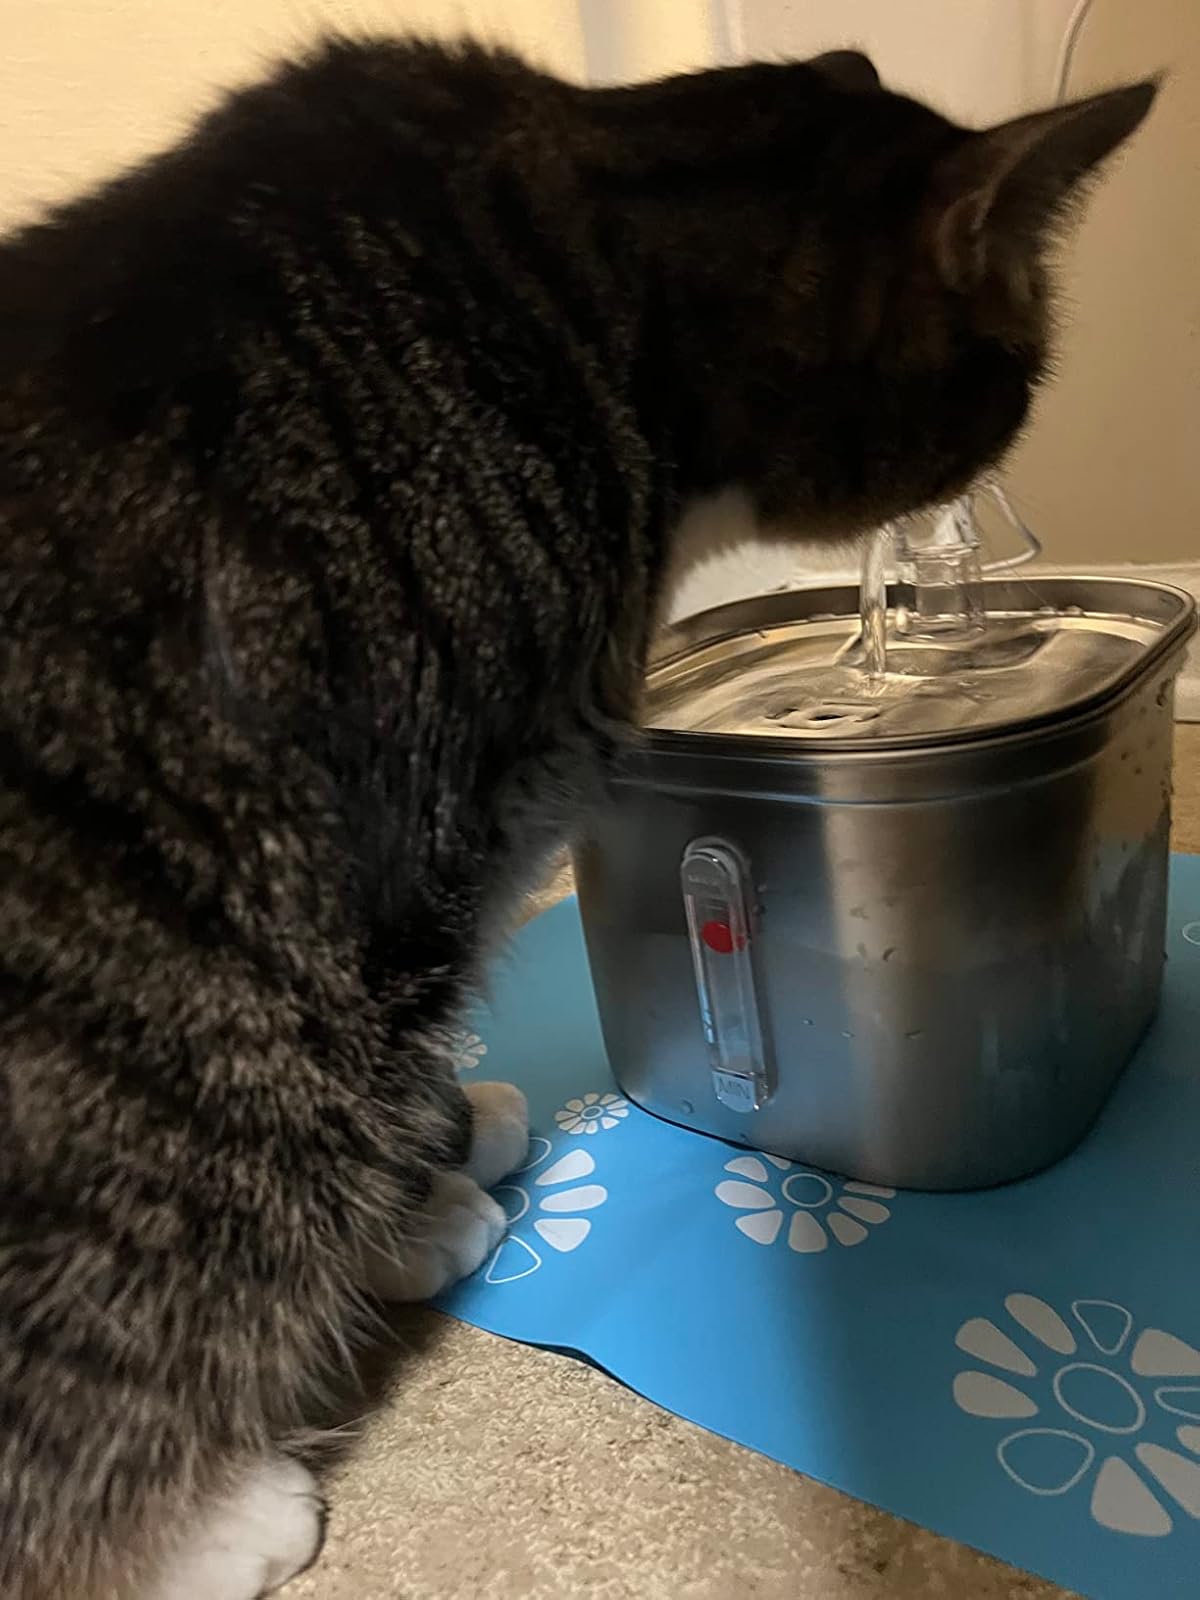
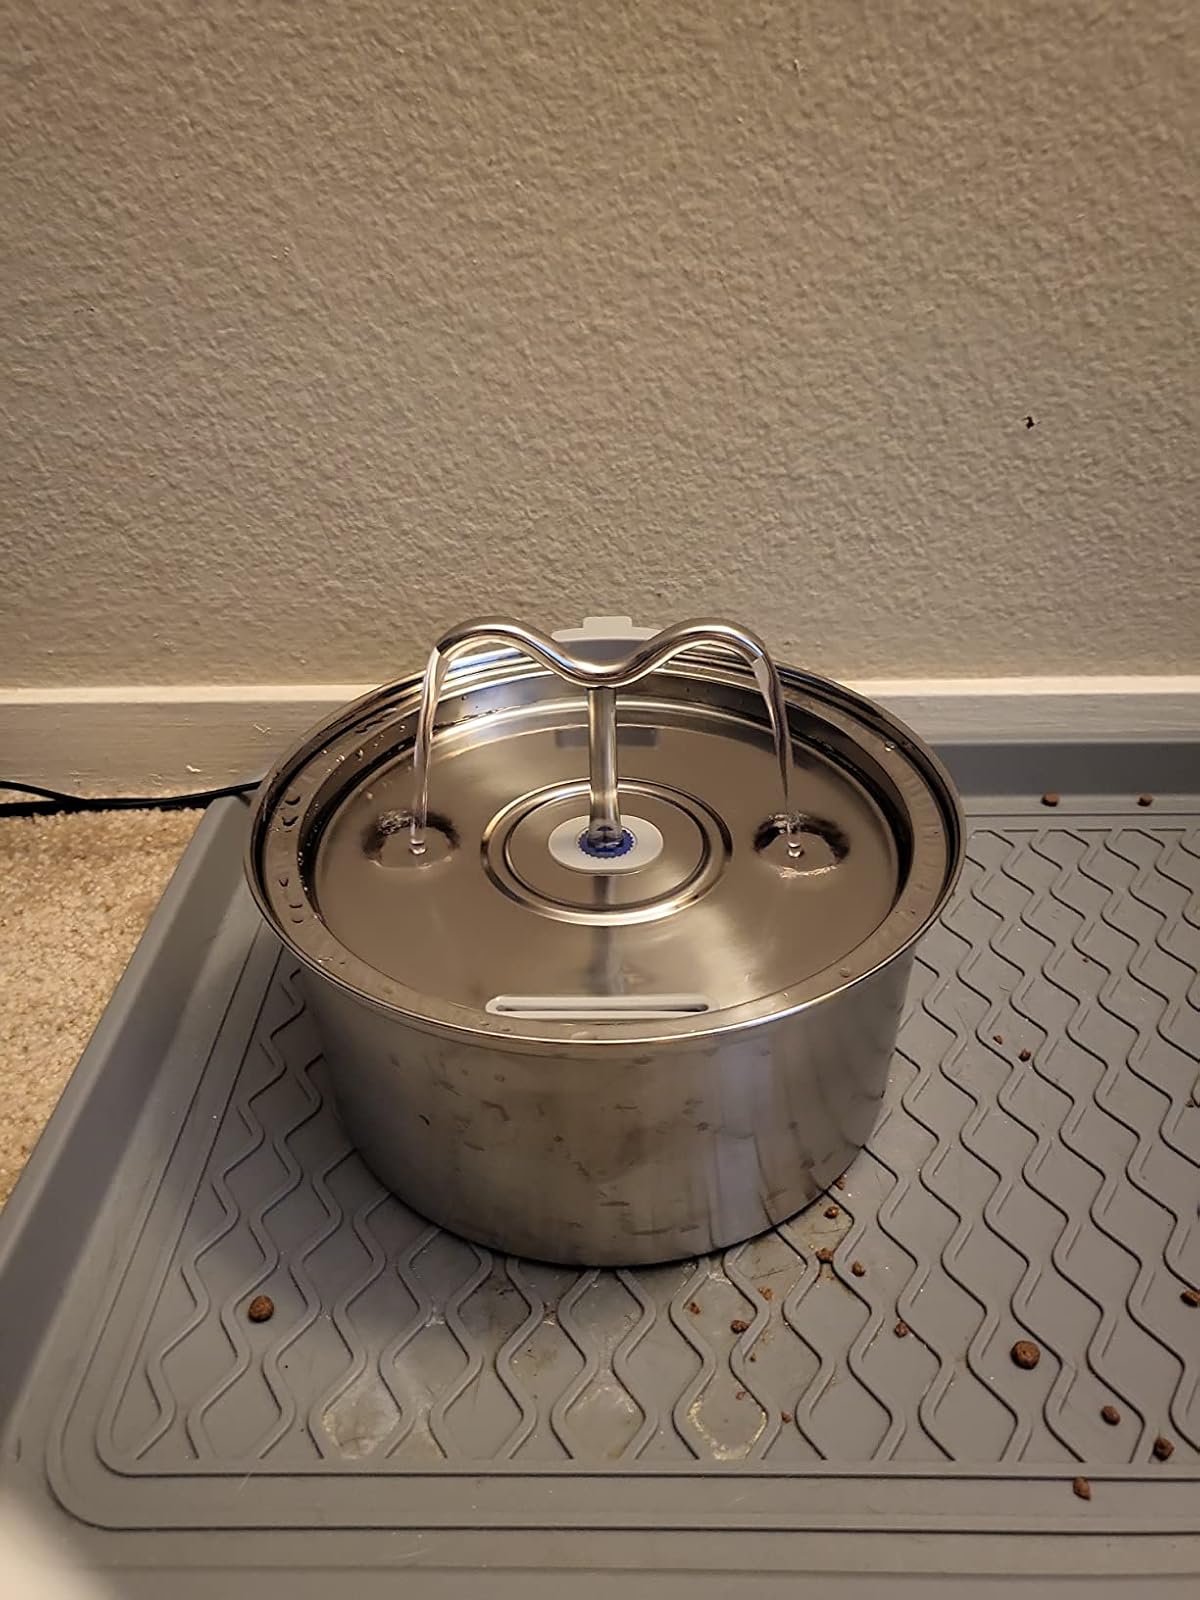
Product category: items_bowl
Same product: no